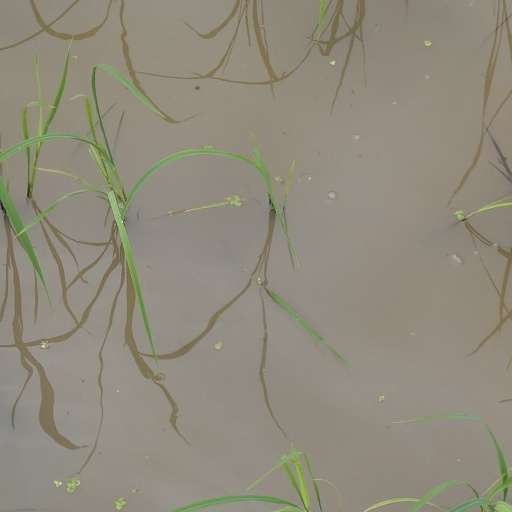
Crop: rice